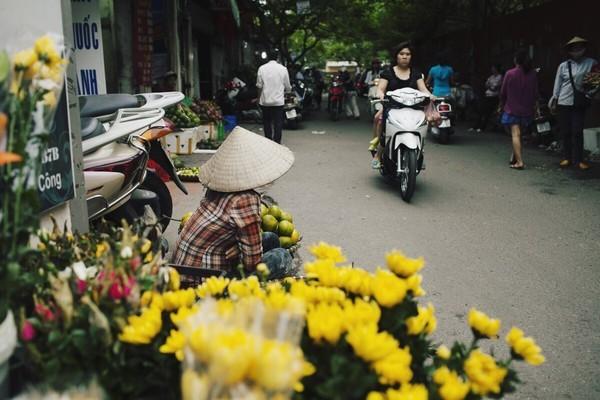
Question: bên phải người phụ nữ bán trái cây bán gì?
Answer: hoa